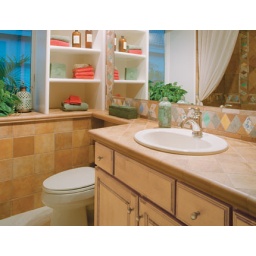
The bath cabinetry was created with the Shelburne door style in Maple finished in Honey with Chocolate glaze.